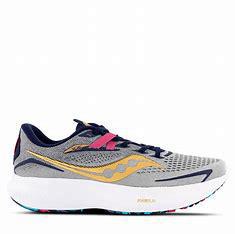
Brand: Saucony
Model: 100